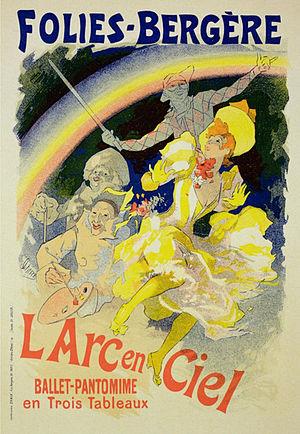
Le théâtre des Folies Bergère est une salle de spectacles parisienne inaugurée le 2 mai 1869.